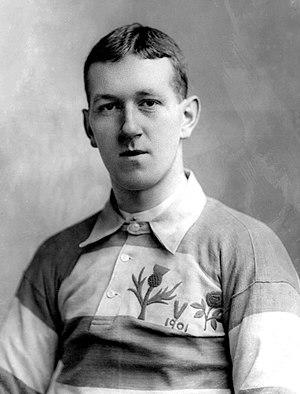
Robert Smyth McColl est un footballeur international écossais, né le 13 avril 1876 et mort le 30 novembre 1958, et évoluant au poste d'avant-centre.